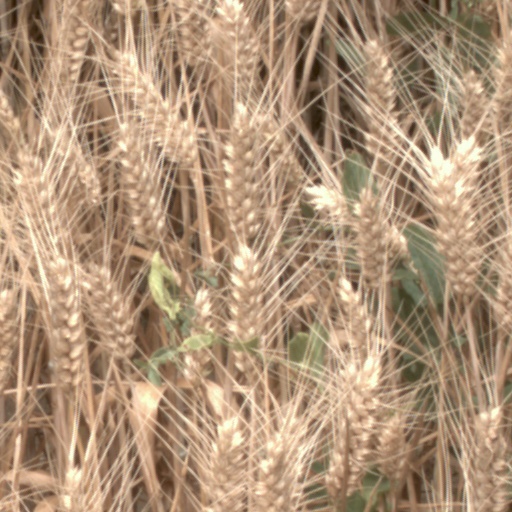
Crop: wheat